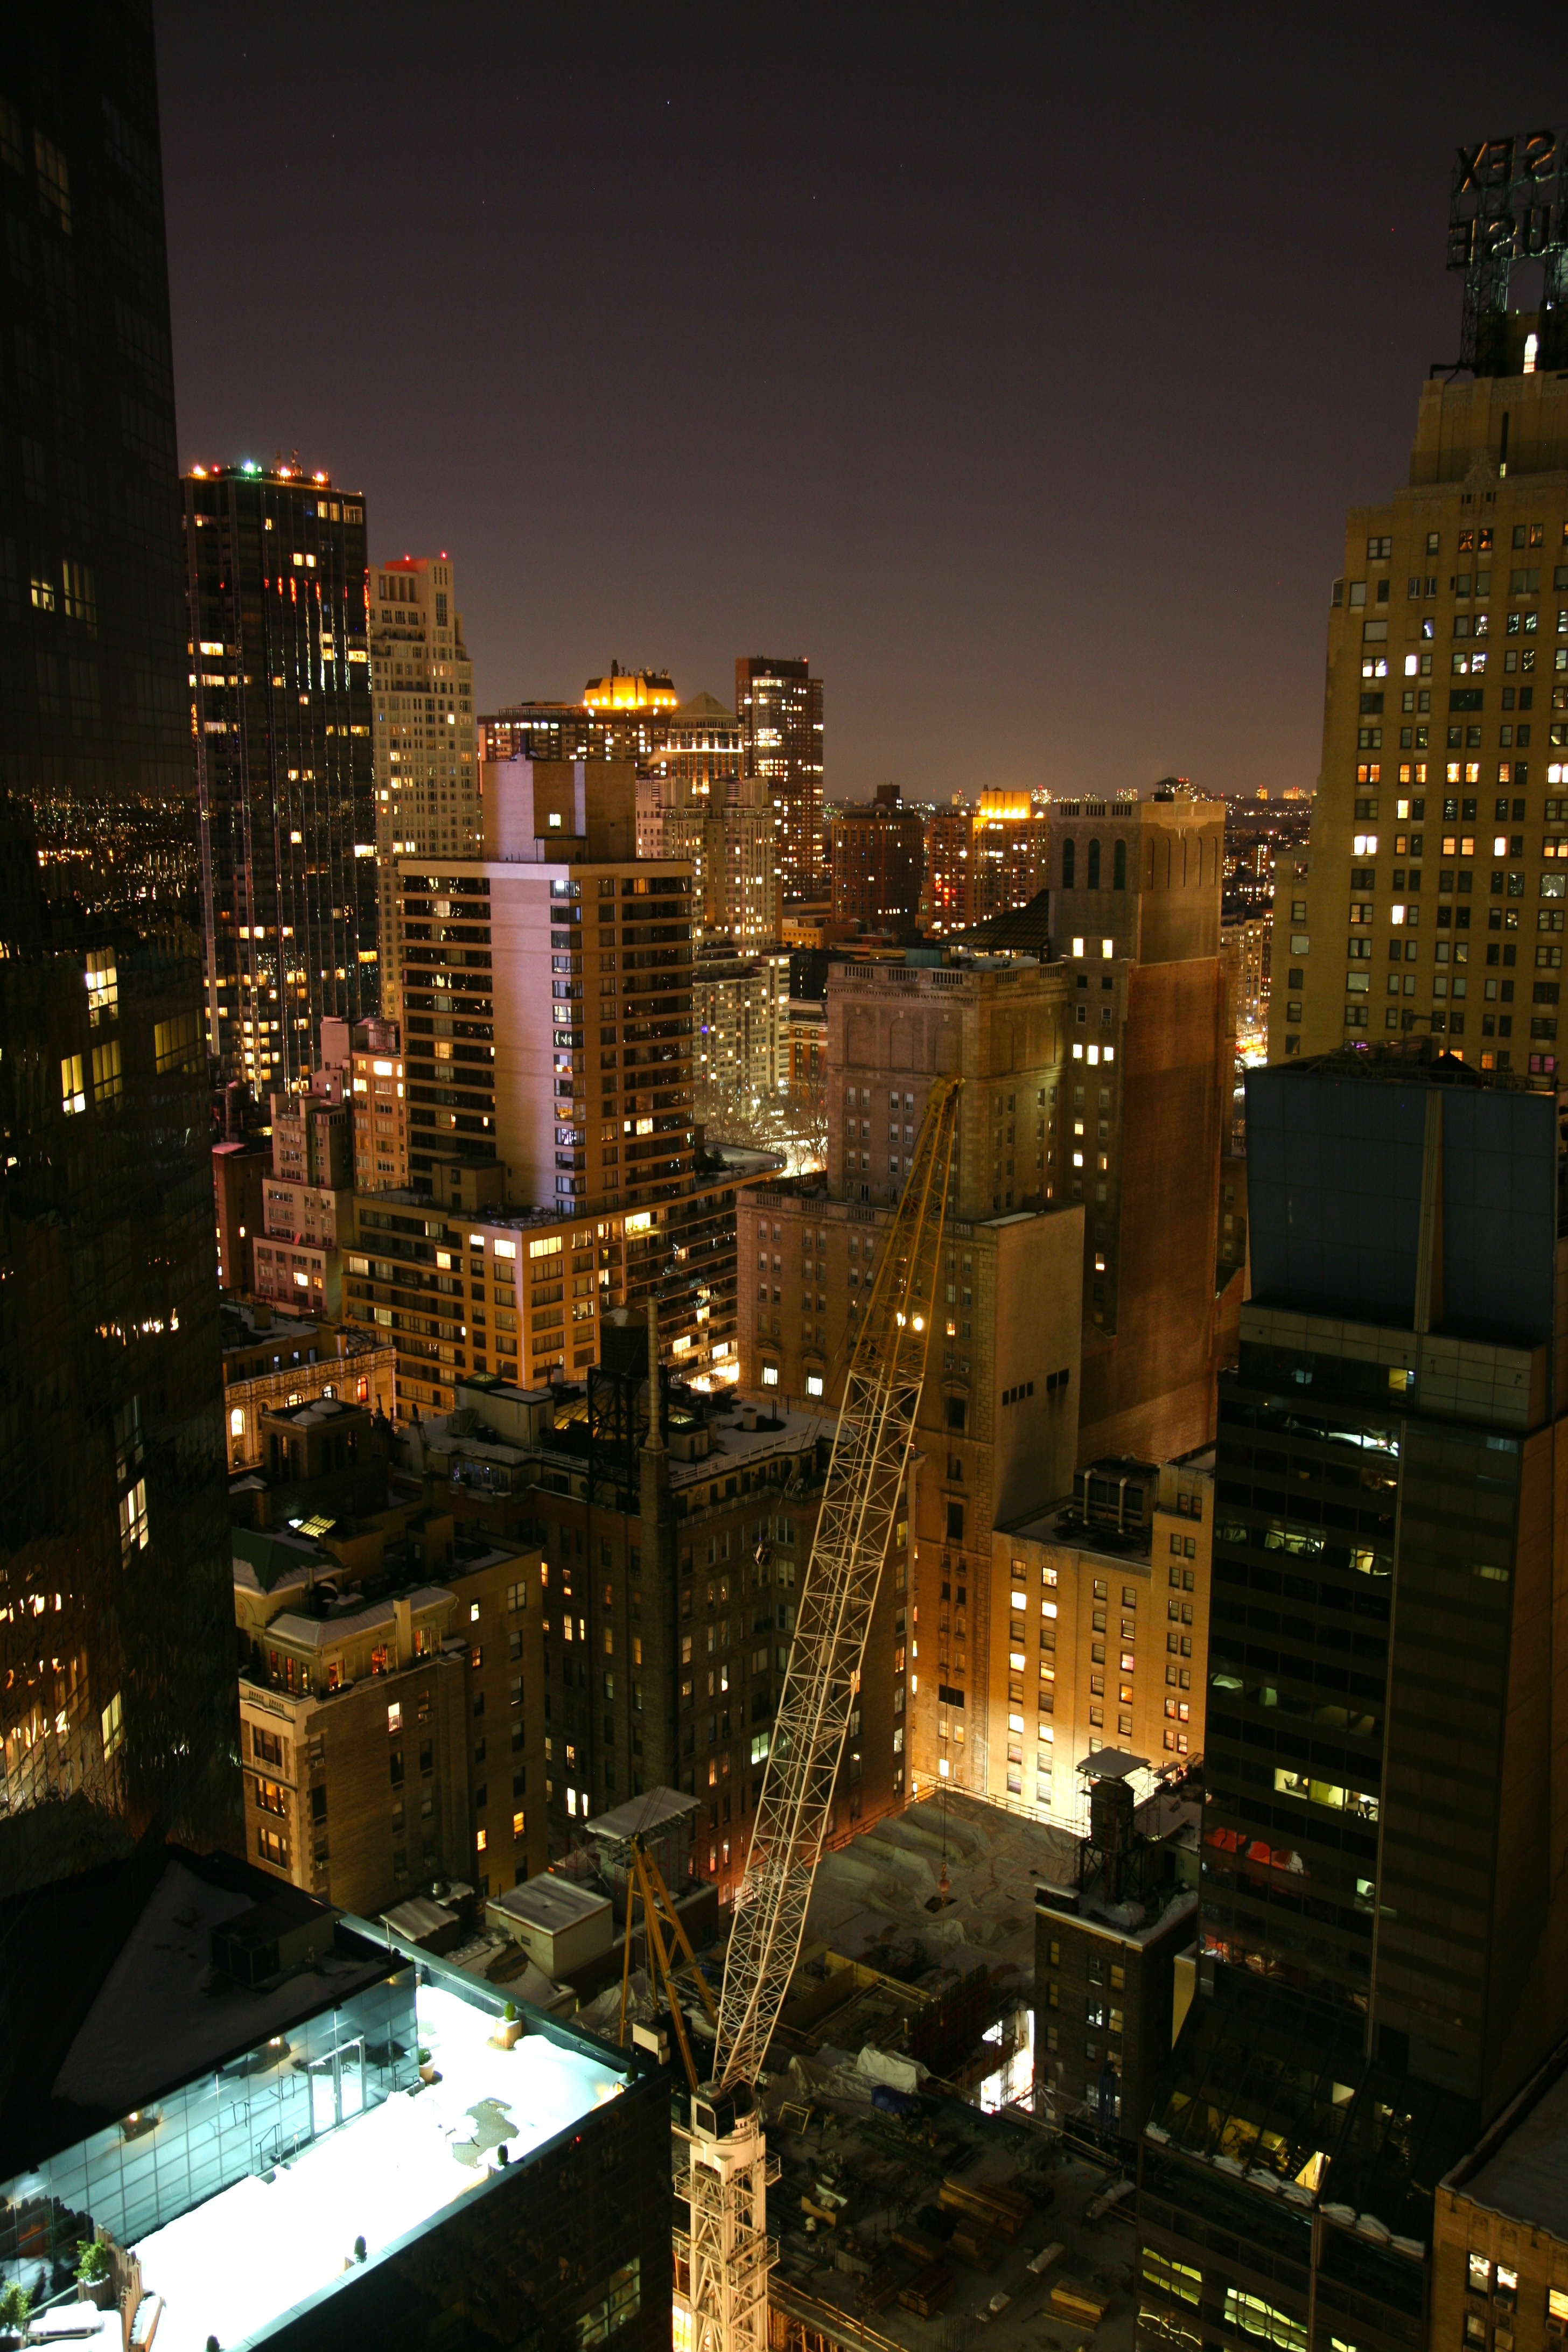
skyline, night, city, skyscraper, cityscape, downtown, dusk, evening, reflection, nyc, tower block, newyork, hotel, newyorkcity, ny, metropolis, midtownwest, parkermeridien, parkermeridienhotel, urban area, human settlement, metropolitan area